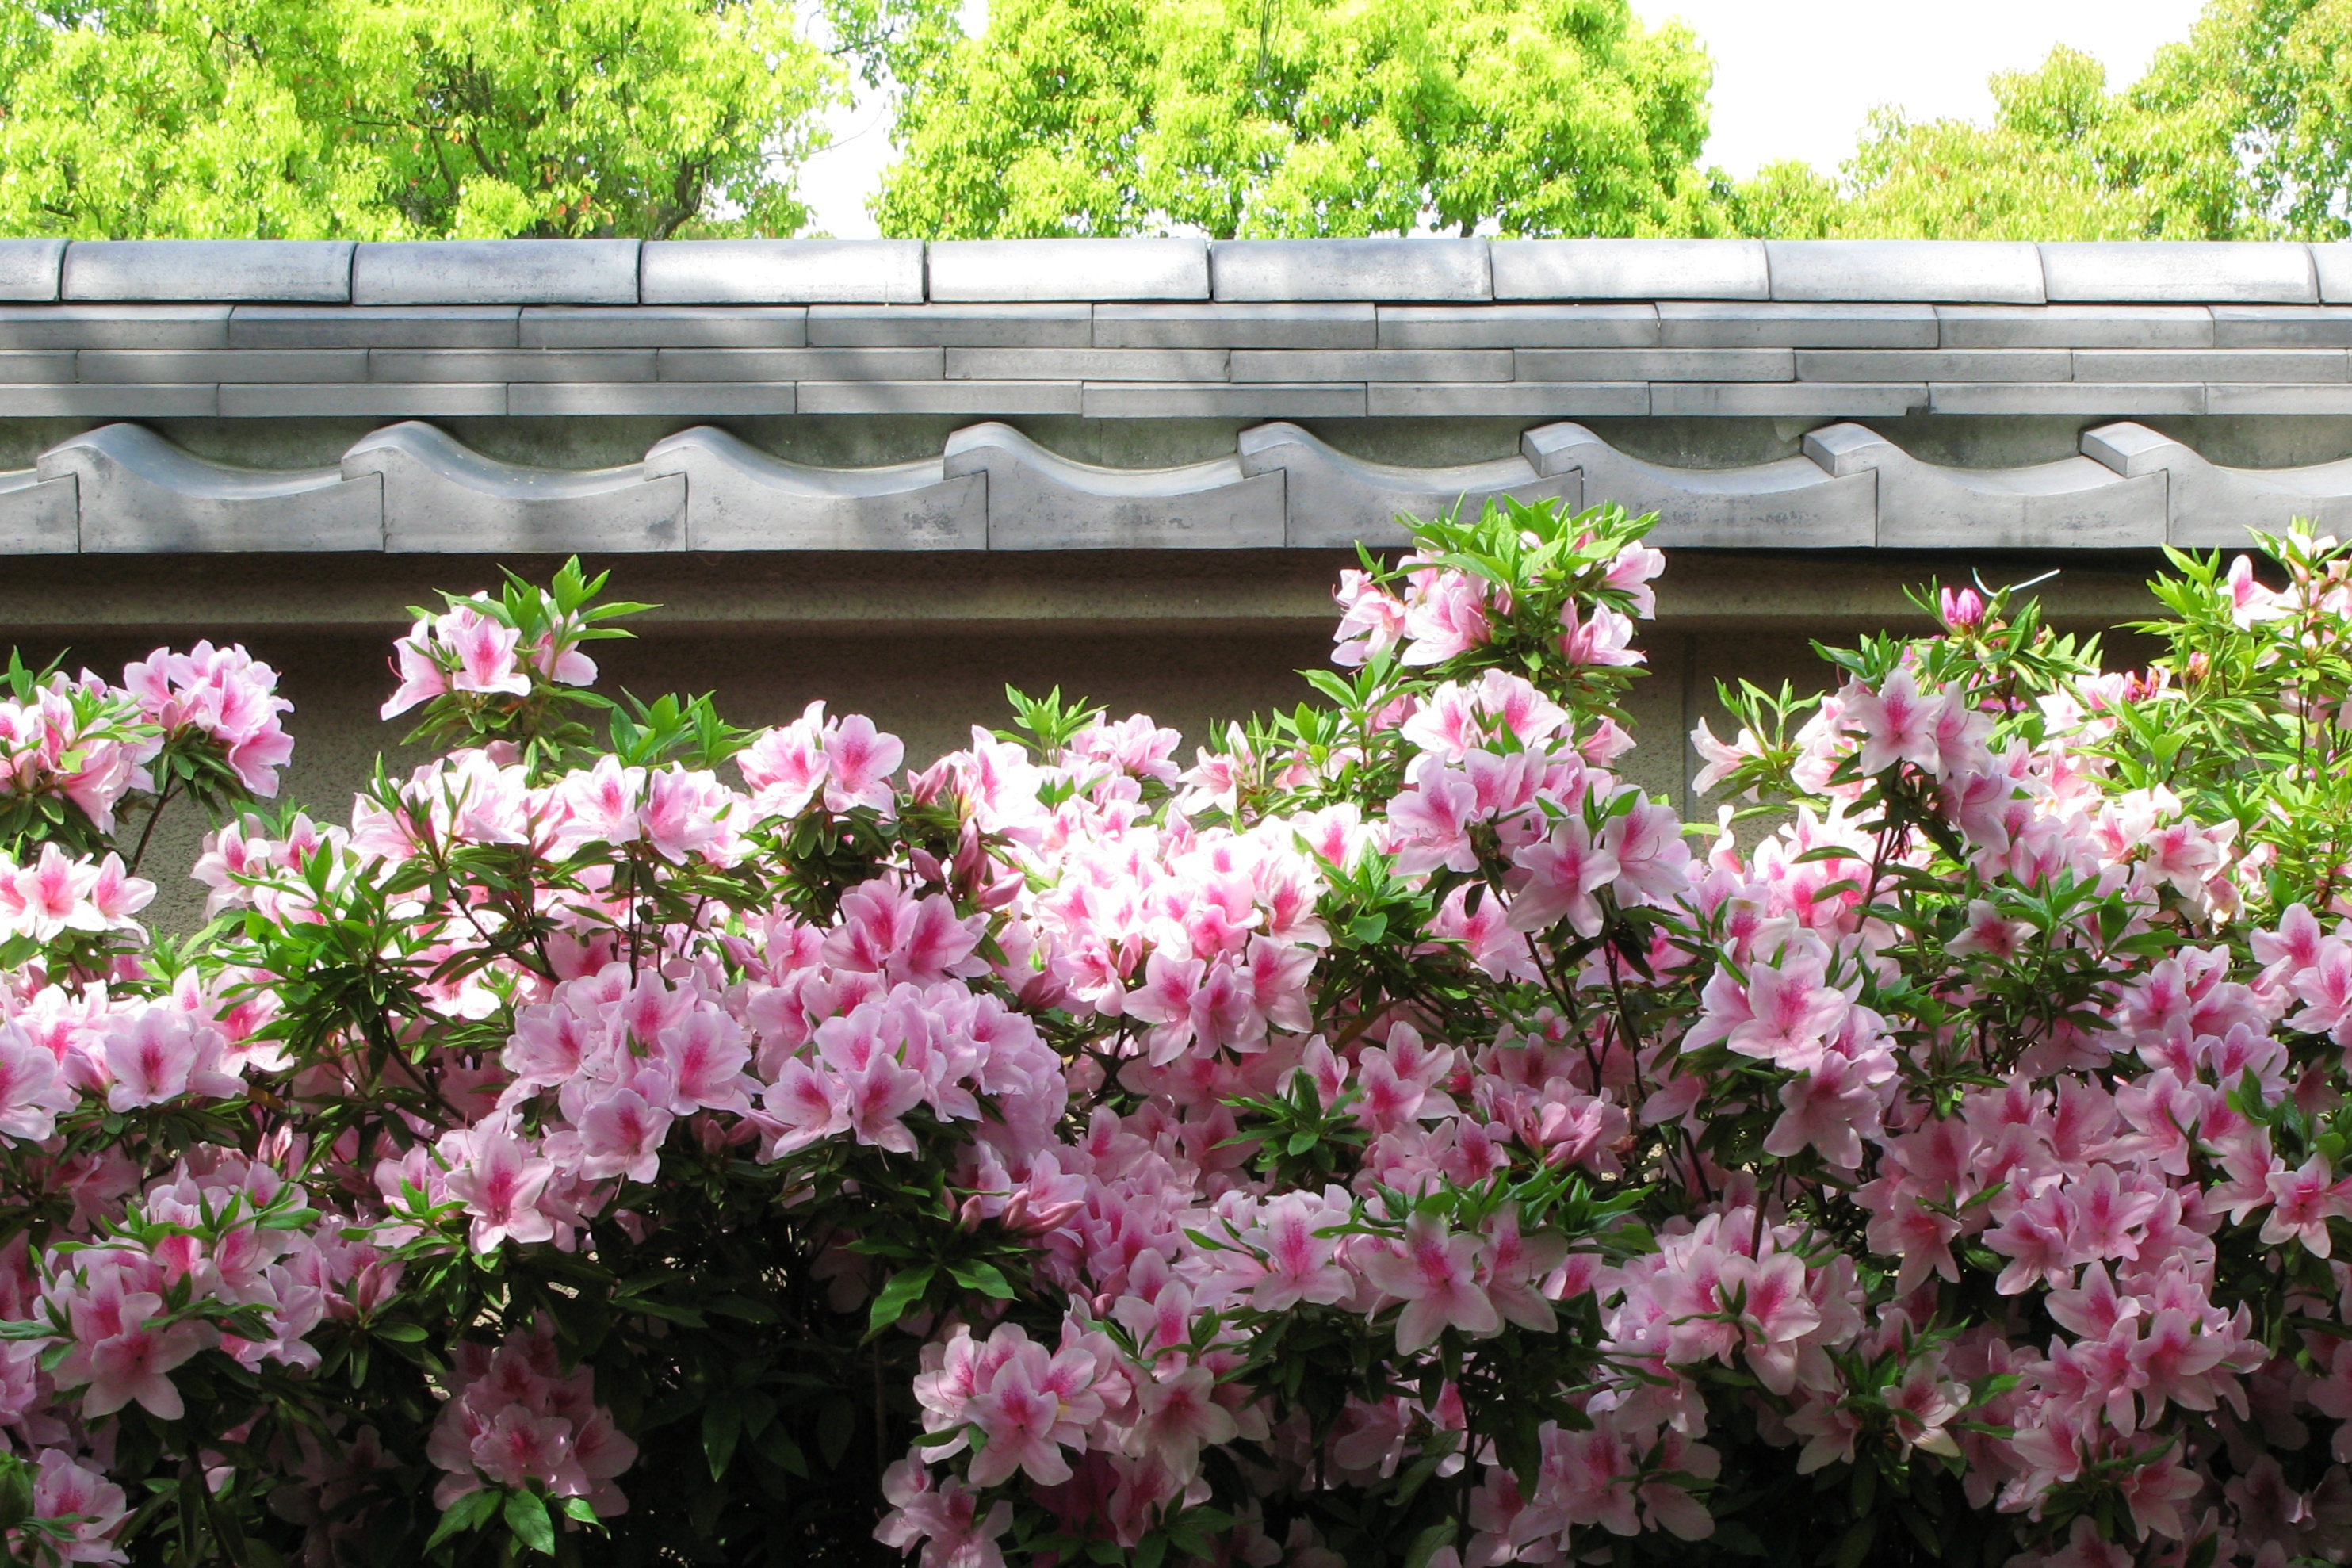
blossom, plant, flower, high, botany, garden, pink, flora, shrub, rhododendron, hires, flowerpicturesnolimits, hi, res, azalea, g7, flowering plant, woody plant, land plant